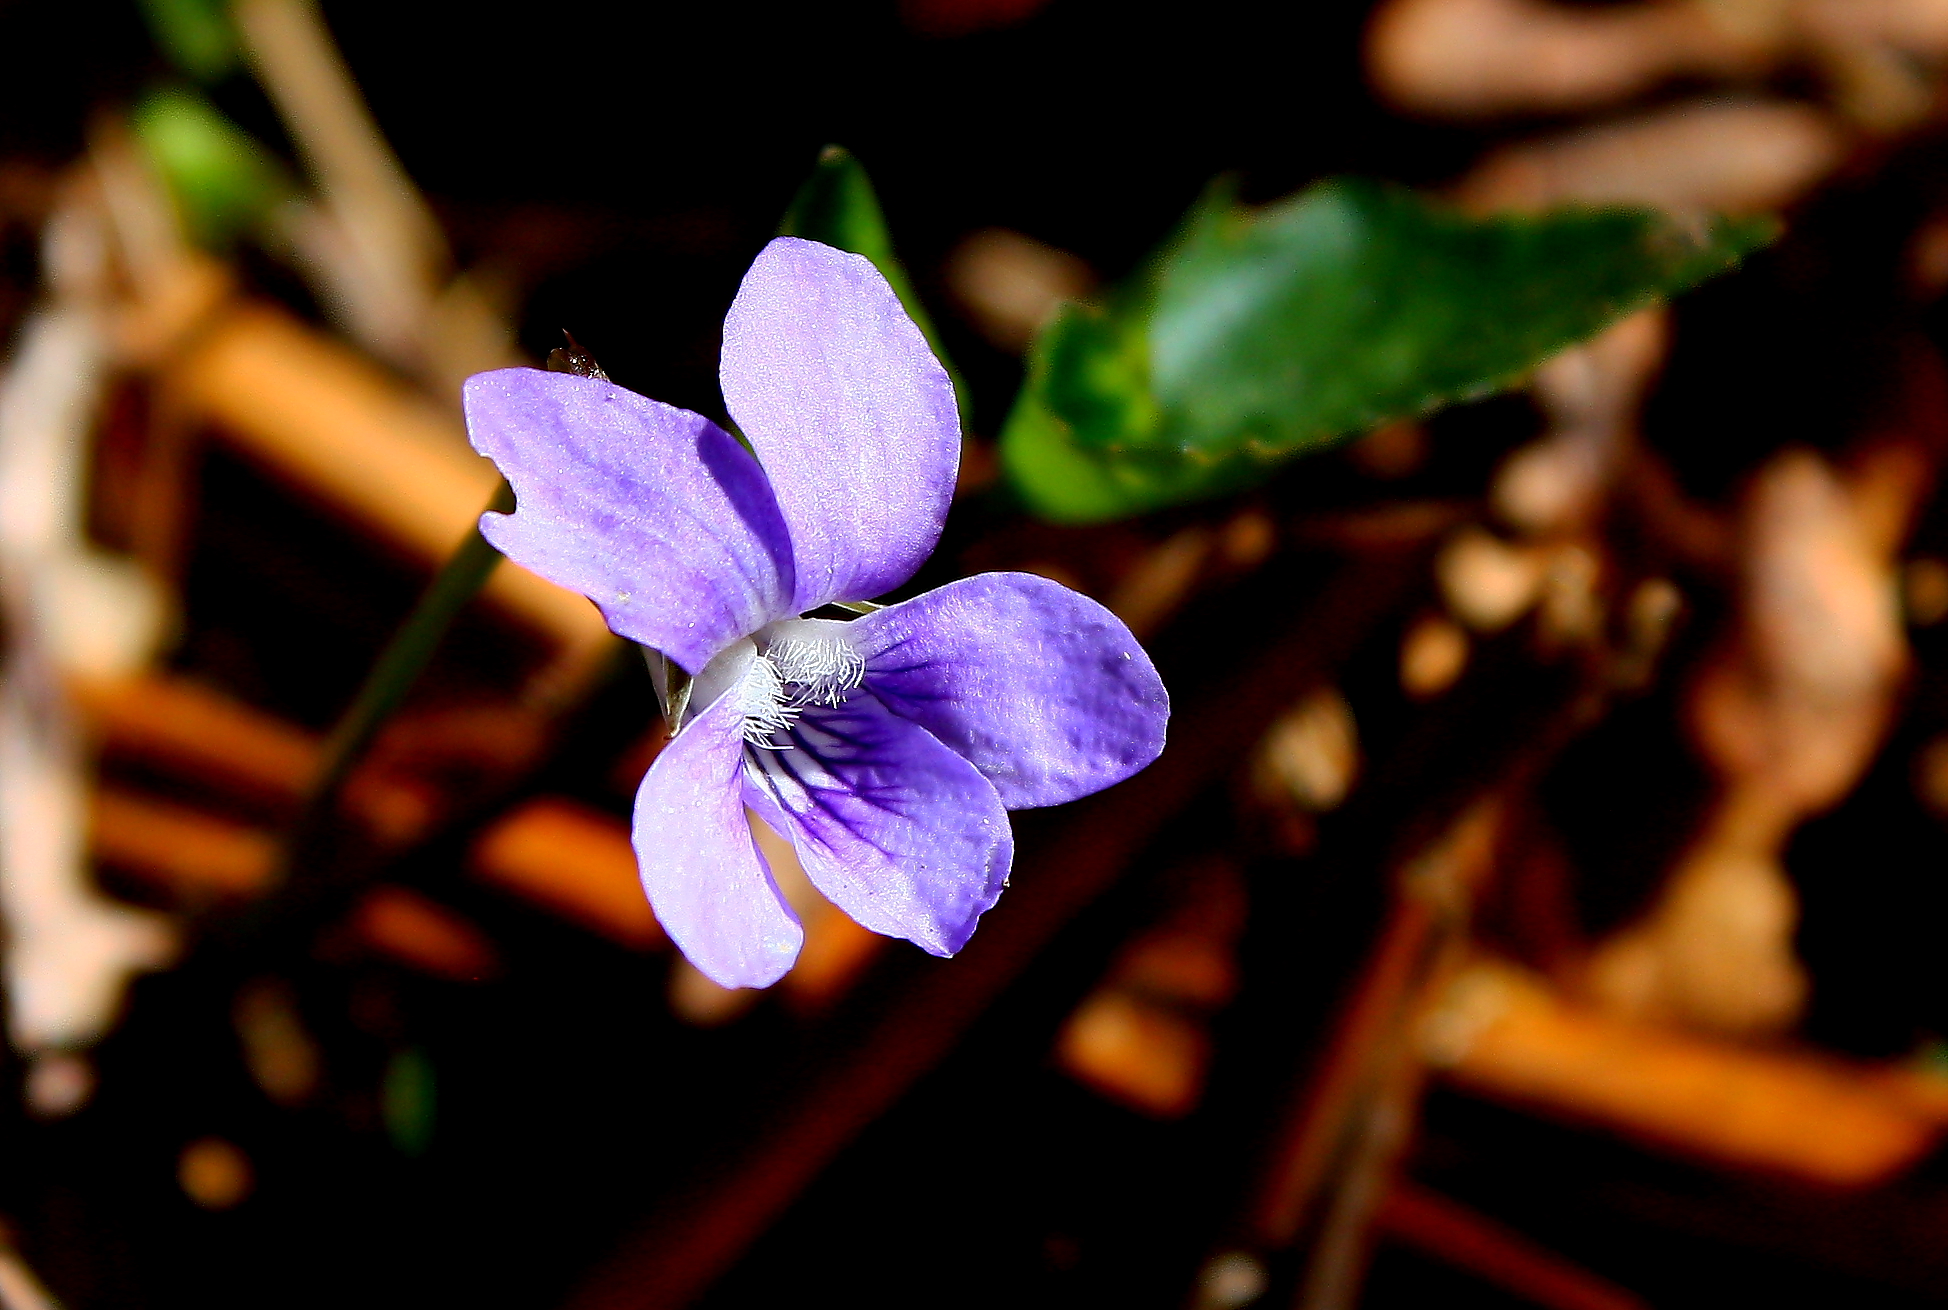
blossom, plant, photography, leaf, flower, petal, macro, botany, flora, wildflower, flowers, close up, eye, flores, viola, canoneos1000d, macro photography, flowering plant, land plant, violet family